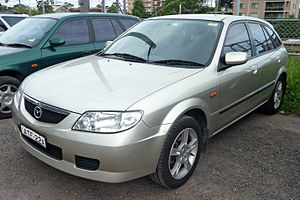
Mazda 323 / 323 (BJ, 1998−2003)
Mazda 323 var en lille mellemklassebil fra Mazda bygget i seks generationer mellem starten af 1977 og efteråret 2003. I Japan hed modellen Mazda Familia og i Nordamerika hed den i starten Mazda GLC.